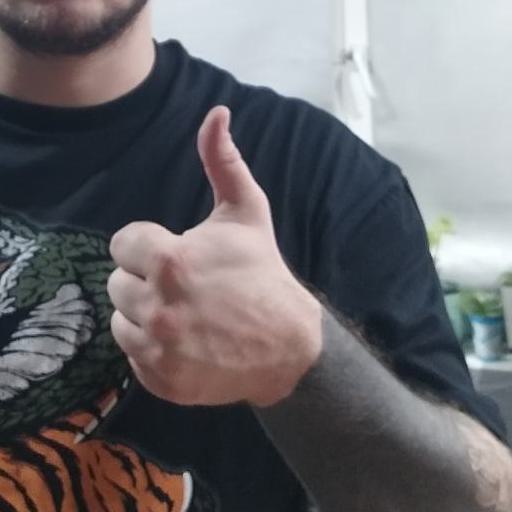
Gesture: like